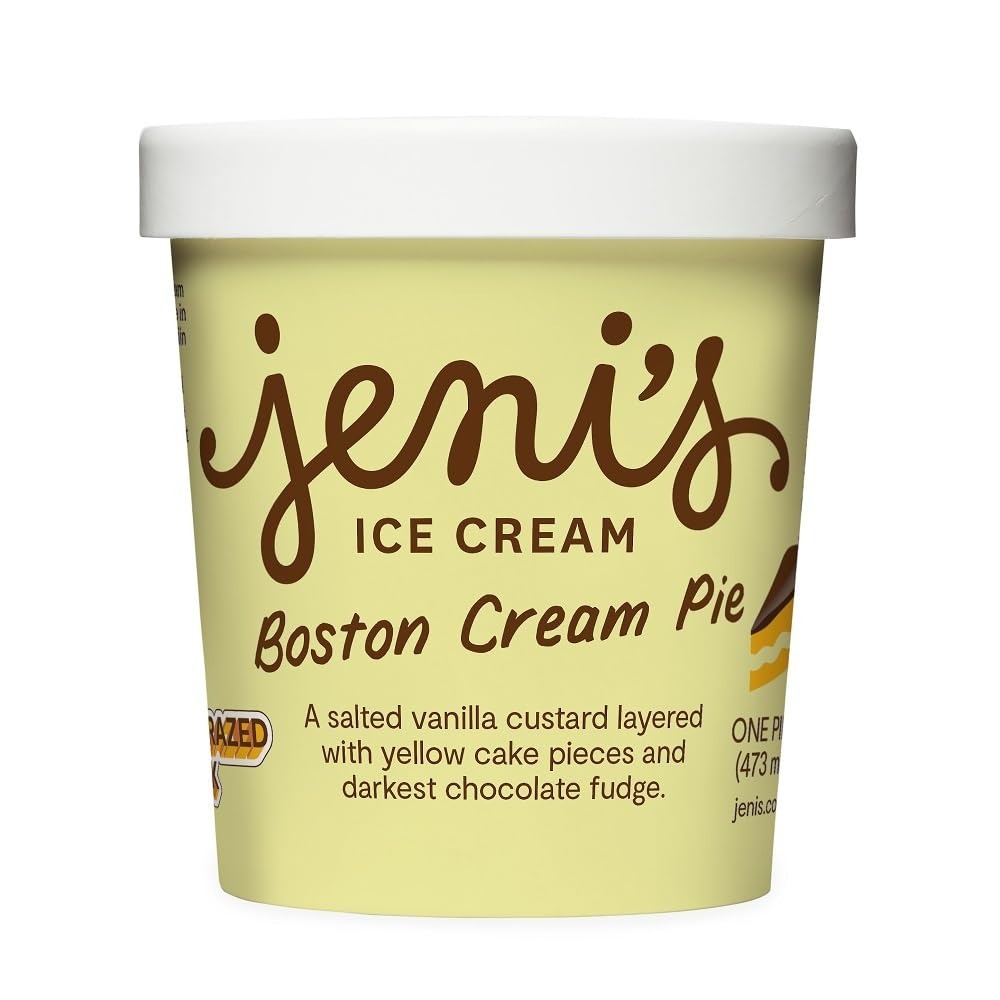
Item Name: JENIS SPLENDID ICE CREAMS Boston Cream Pie Ice Cream, 1 PT
Bullet Point 1: No hydrogenated fats or high fructose corn syrup allowed in any food
Bullet Point 2: No bleached or bromated flour
Bullet Point 3: No synthetic nitrates or nitrites
Product Description: Grocery Frozen
Value: 16.0
Unit: Fl Oz

Price: 8.39